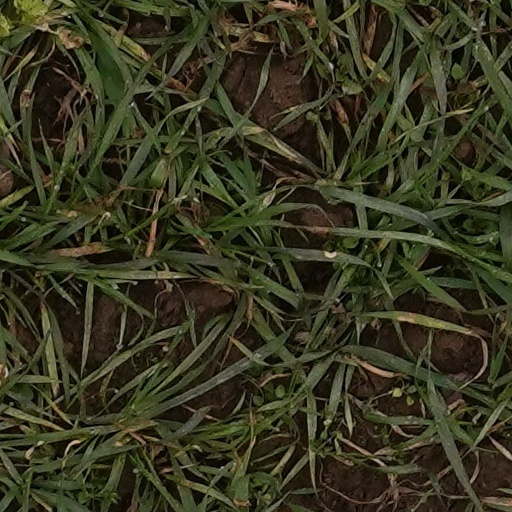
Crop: wheat